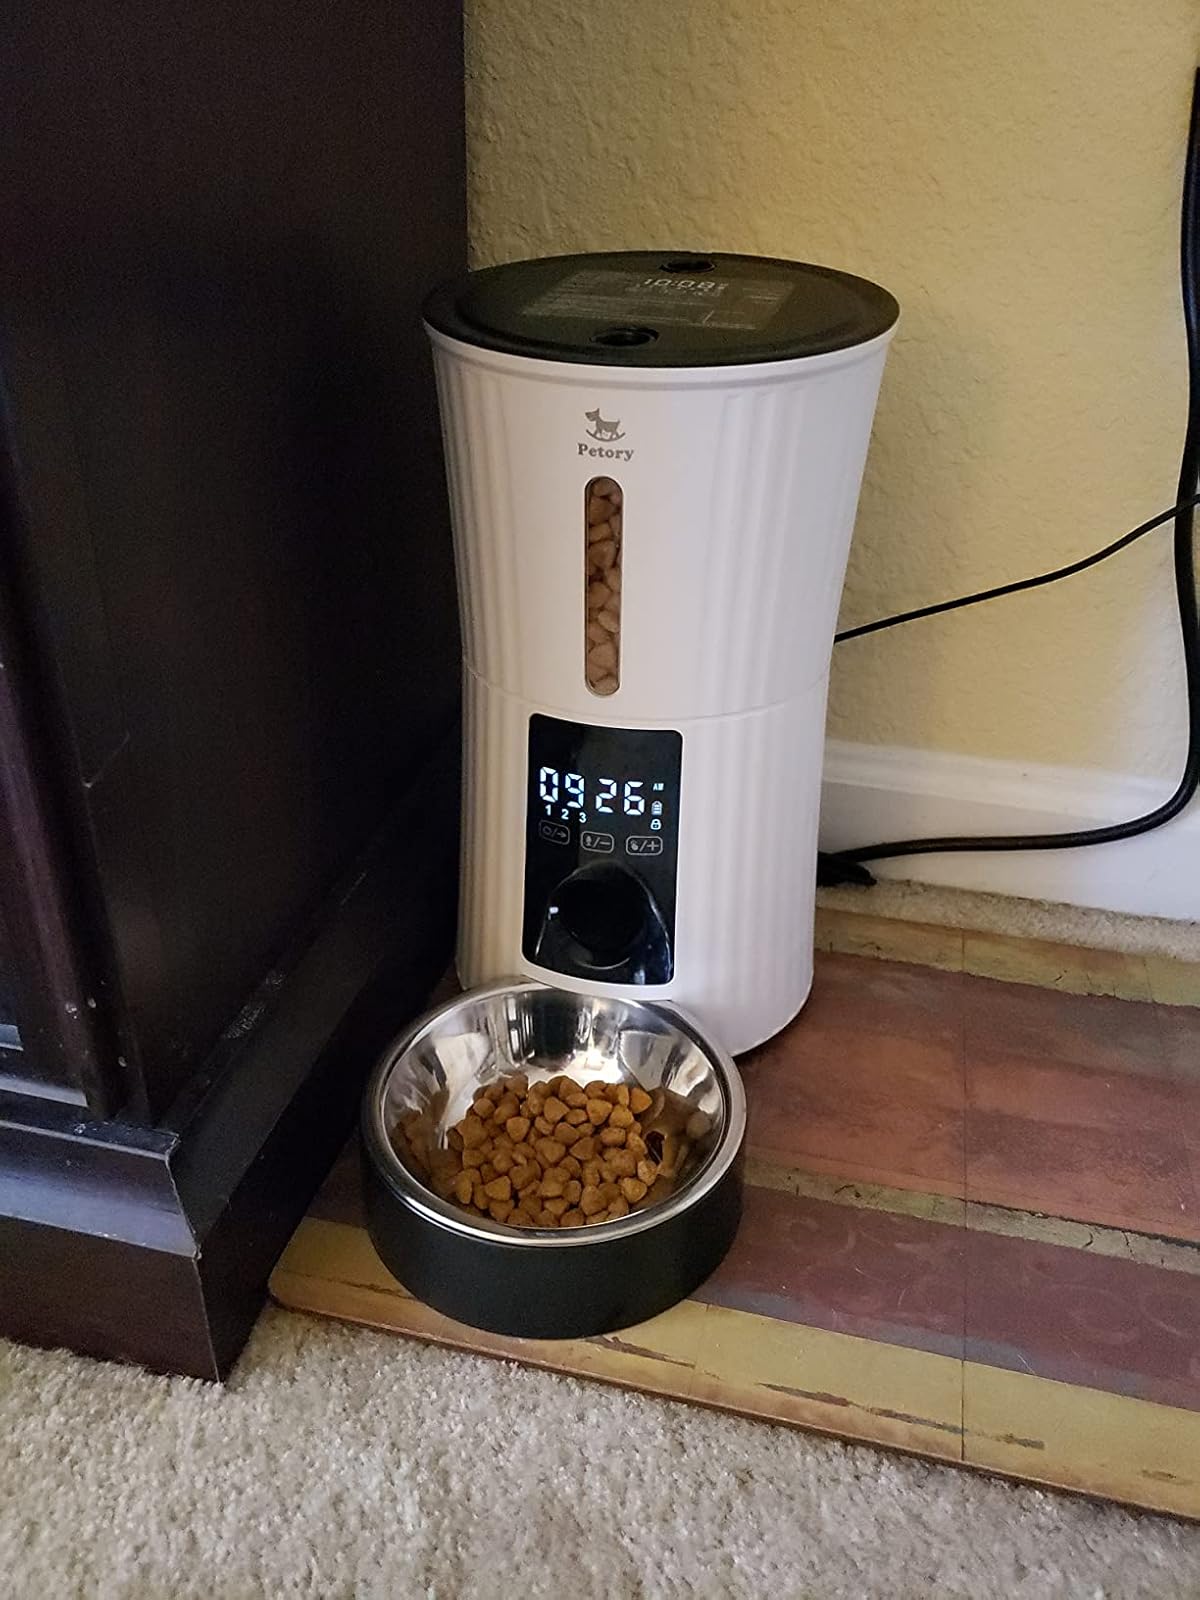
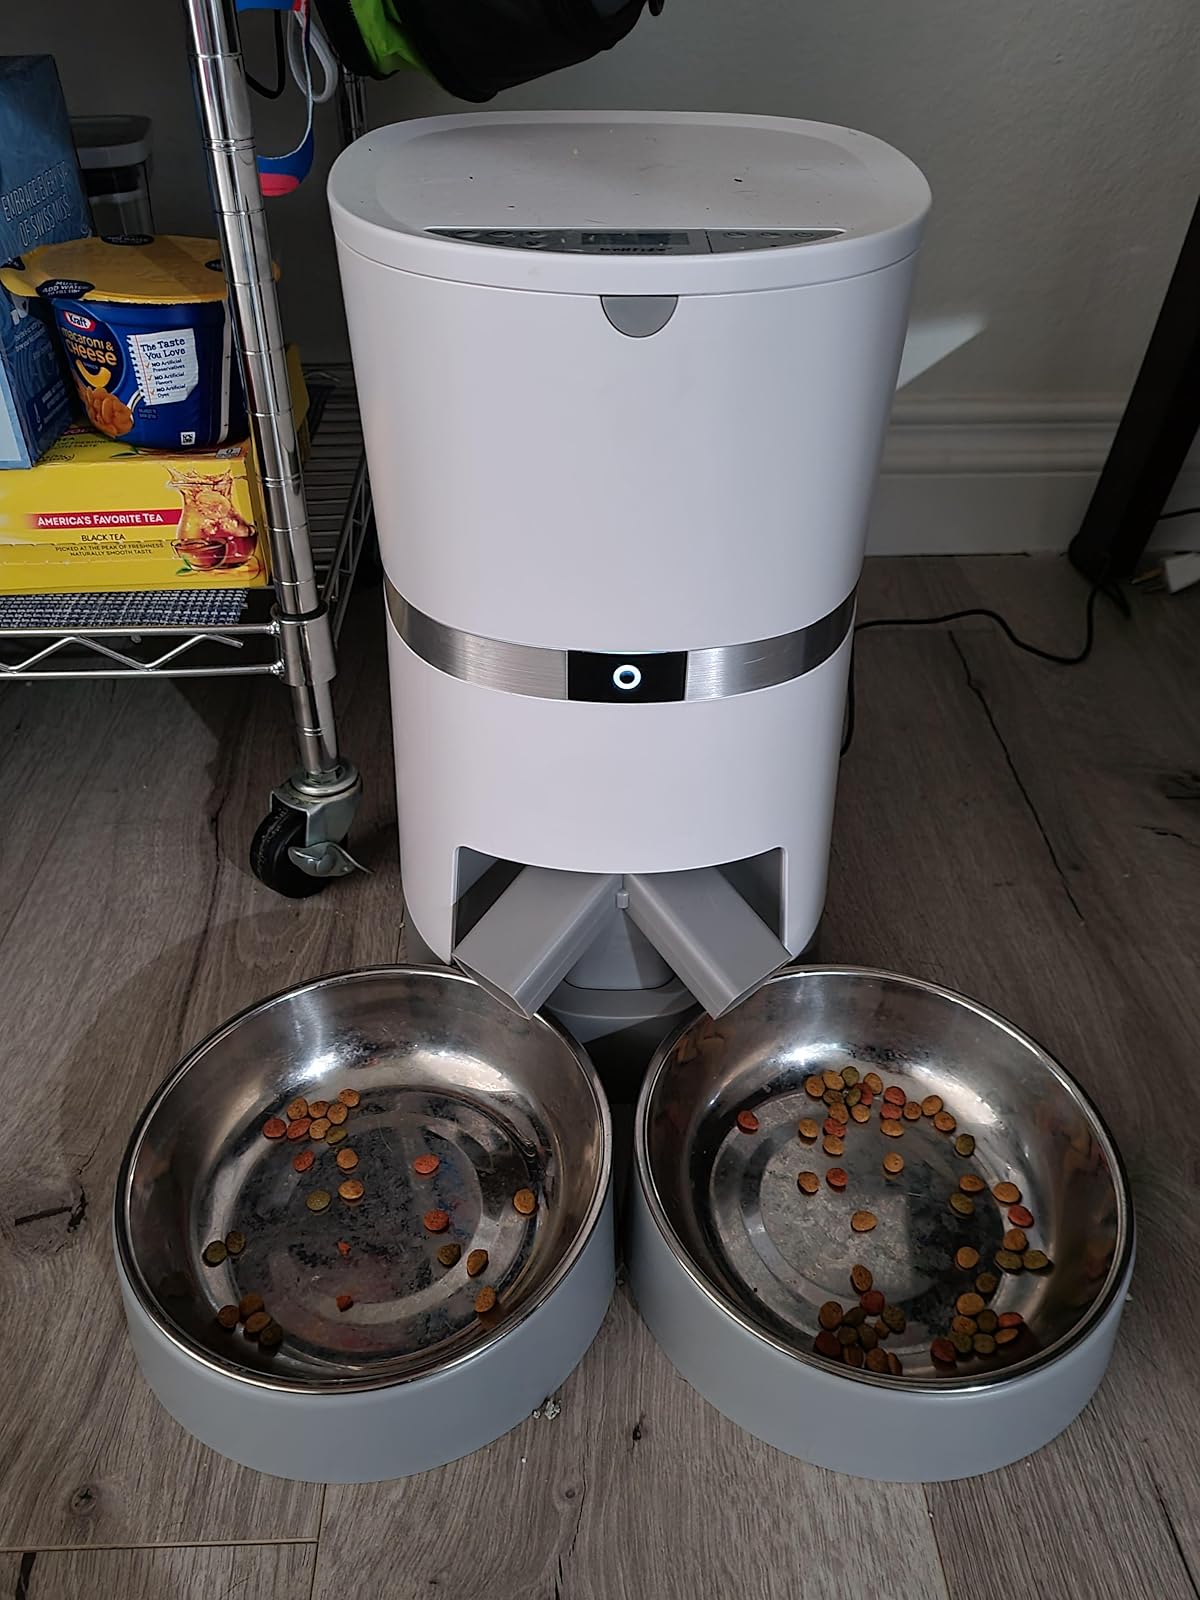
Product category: items_feeder
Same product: no